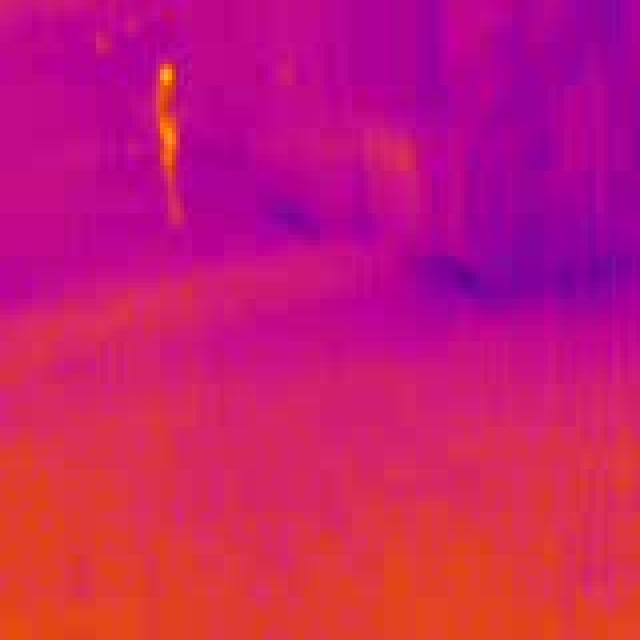
Detected objects:
label: person